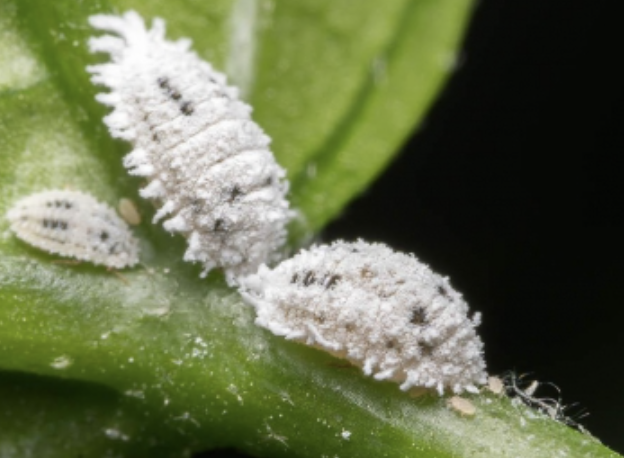
Label: mealybug_infestation